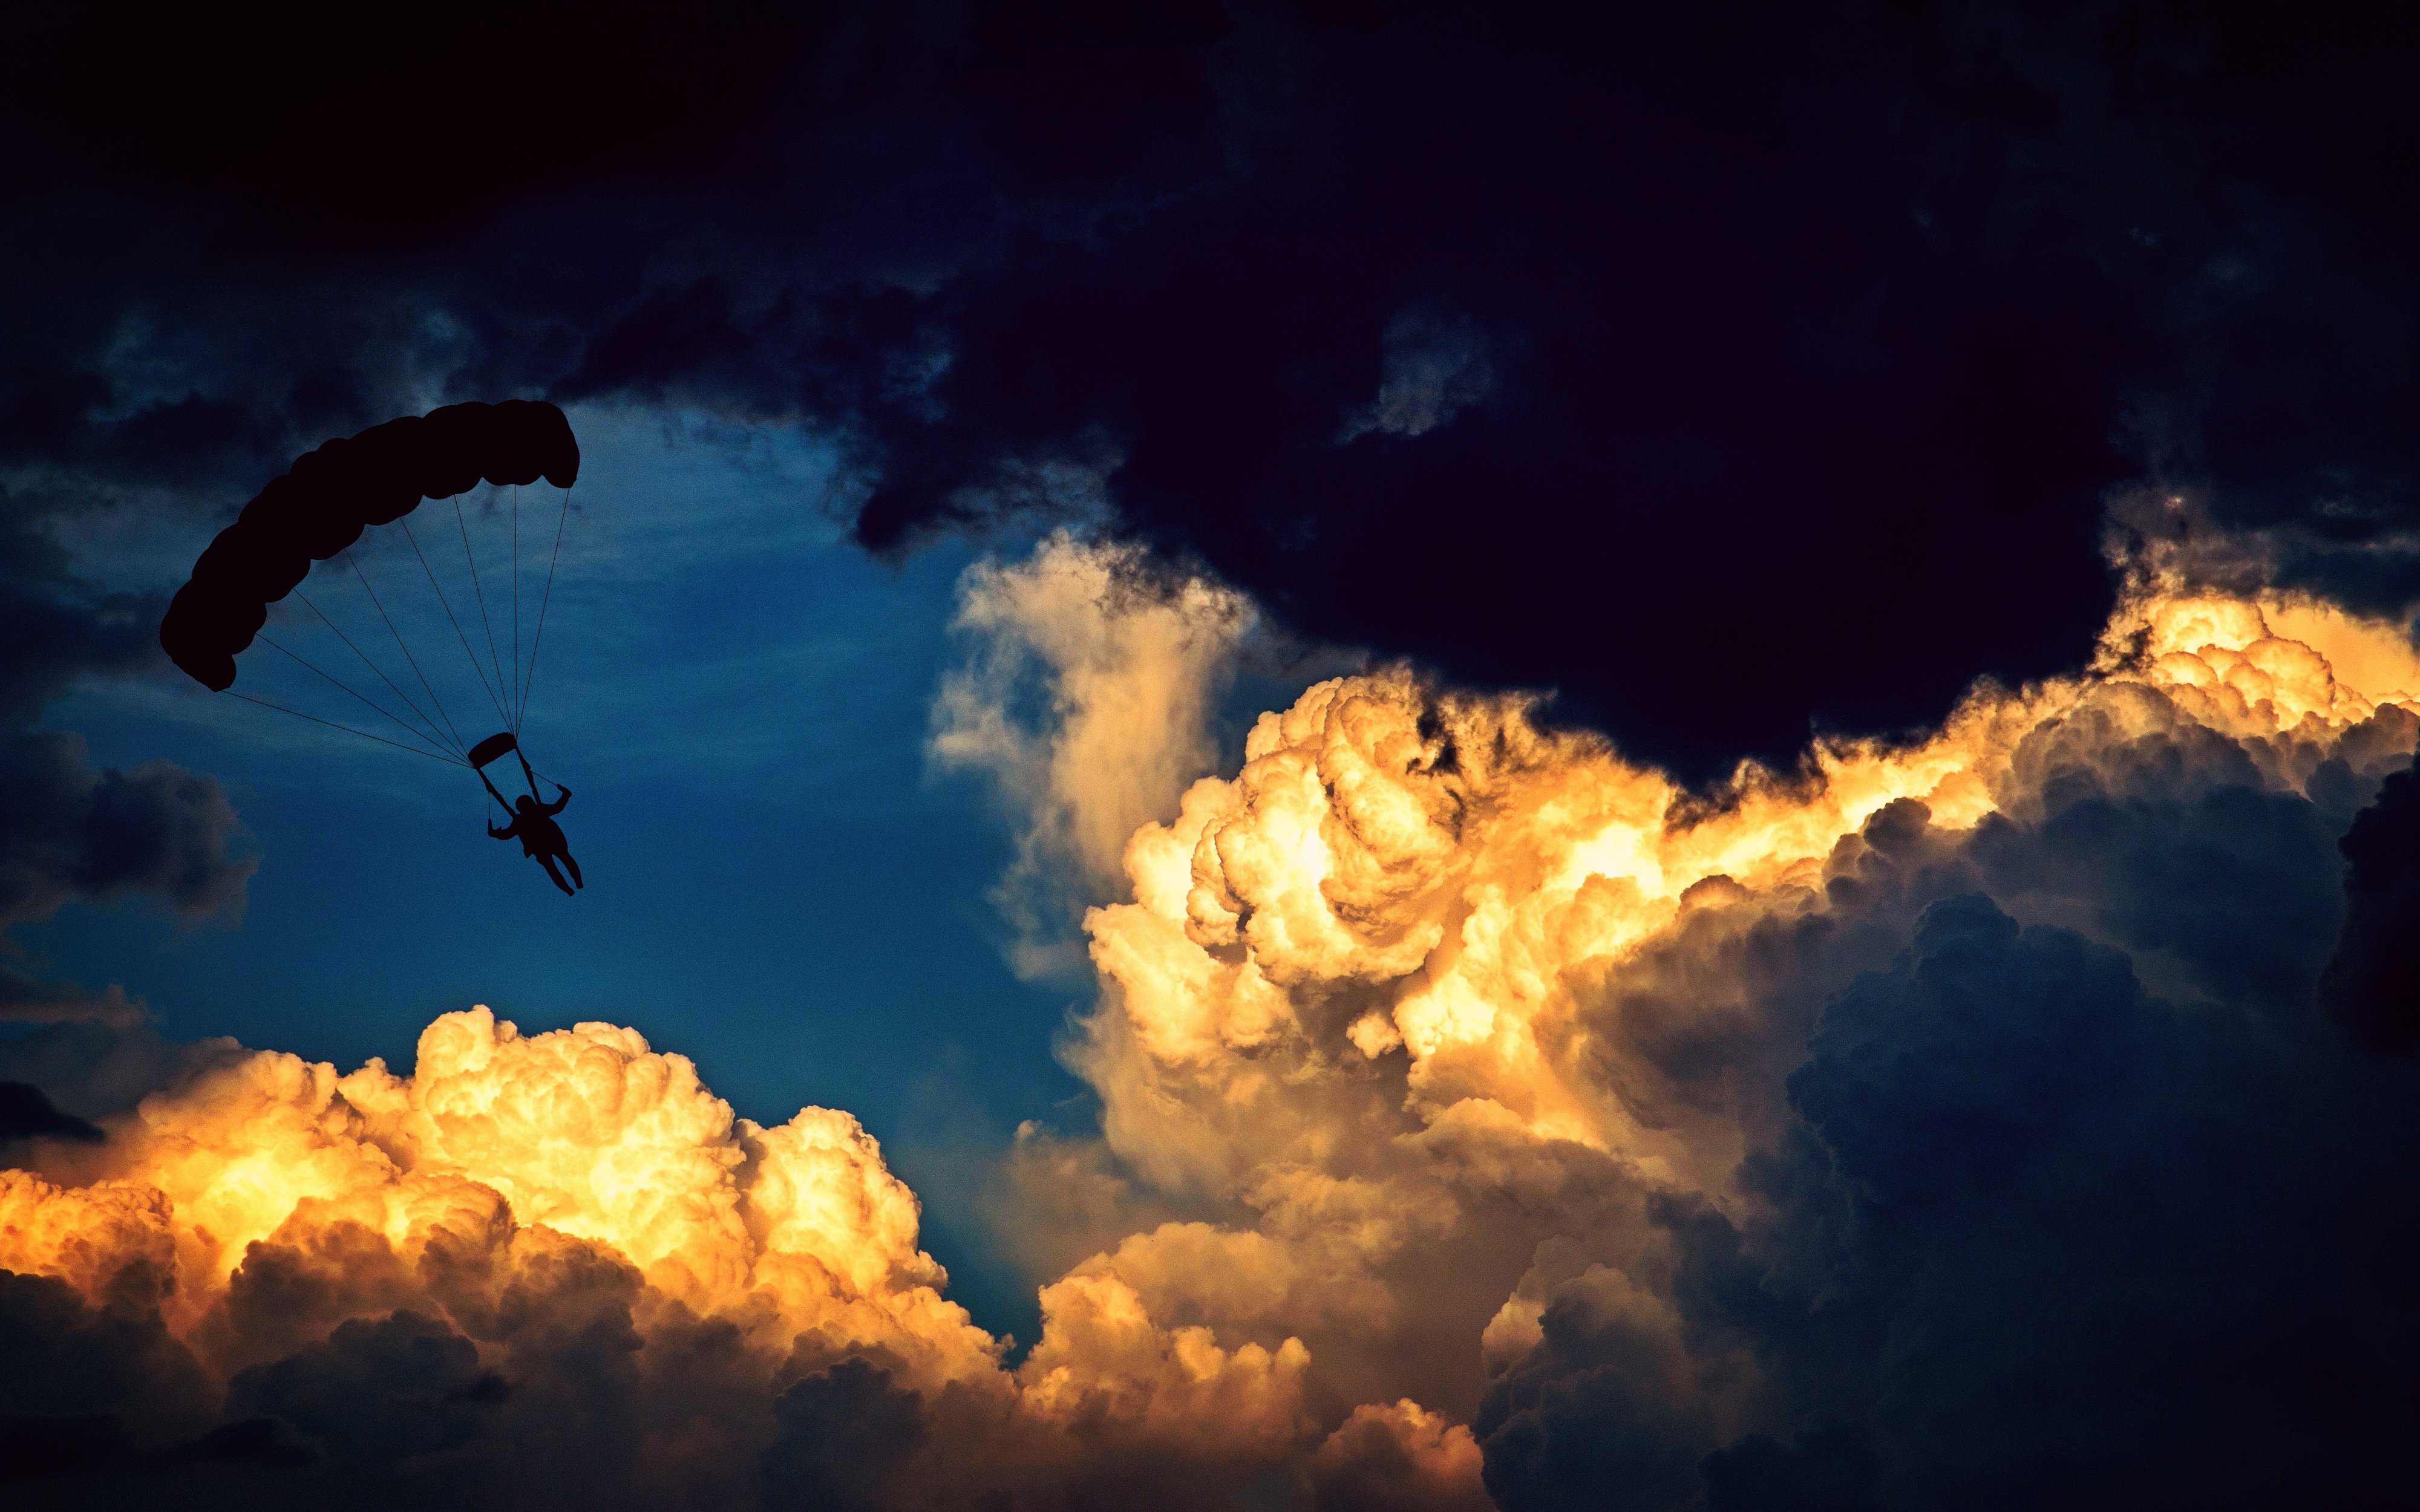
cloud, sky, sunset, sport, sunlight, atmosphere, fly, dusk, evening, high, action, darkness, leisure, parachute, paraglider, height, clouds, air sports, parachutist, cloud formations, meteorological phenomenon, atmosphere of earth, geological phenomenon